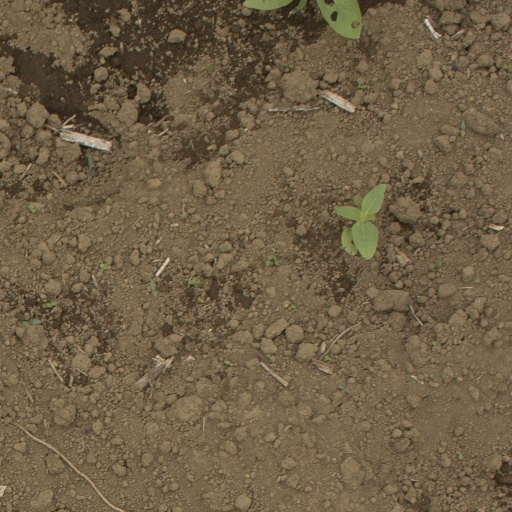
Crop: Jerusalem artichoke